The Go-Between

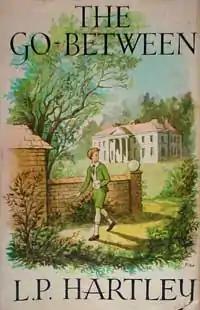
First edition

The Go-Between is a novel by L. P. Hartley published in 1953. His best-known work, it has been adapted several times for stage and screen. The book gives a critical view of society at the end of the Victorian era through the eyes of a naïve schoolboy outsider.